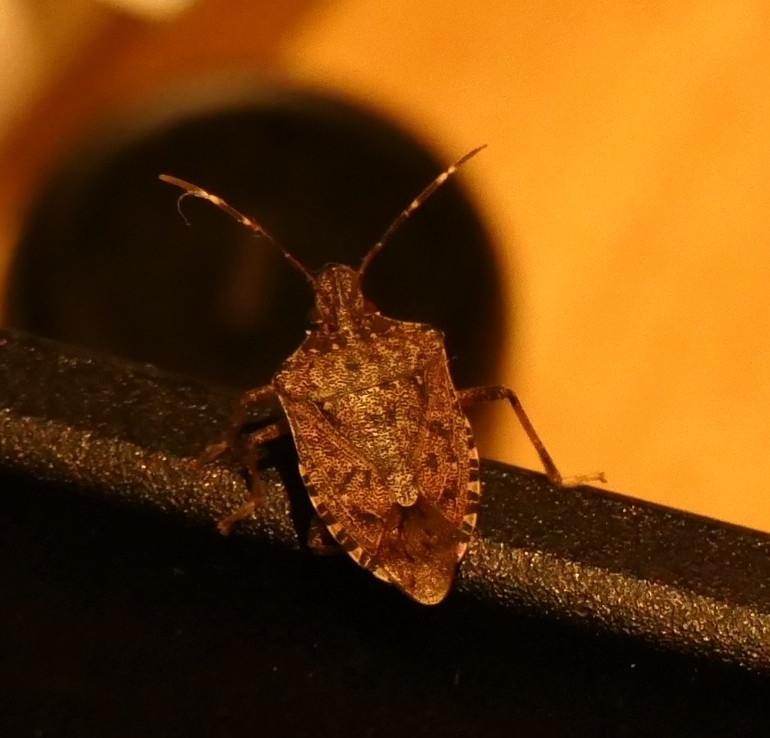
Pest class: stink_bug